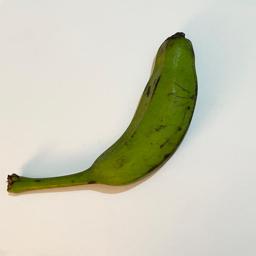
Ripeness: Green